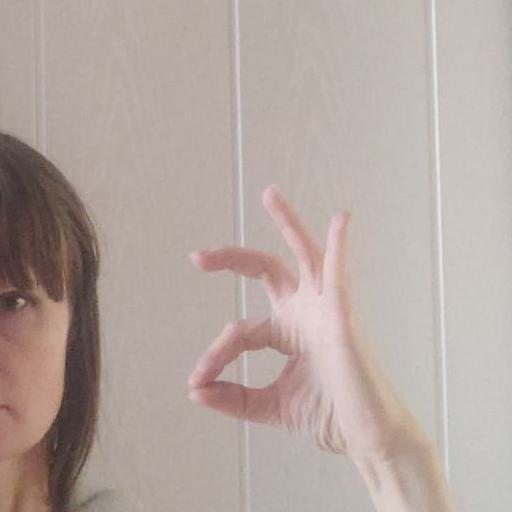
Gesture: ok